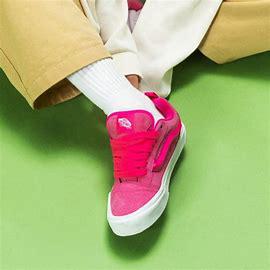
Brand: Vans
Model: KNU Skool